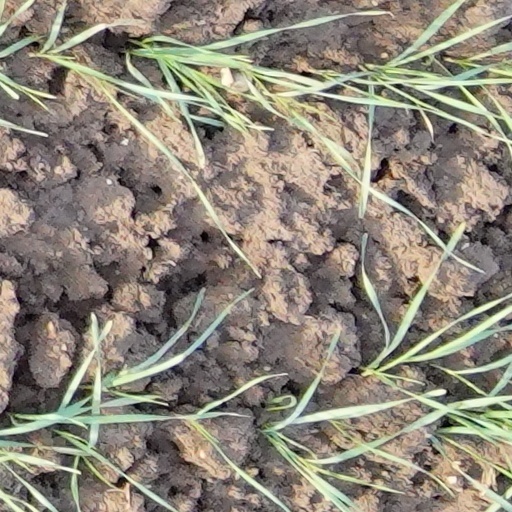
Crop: wheat